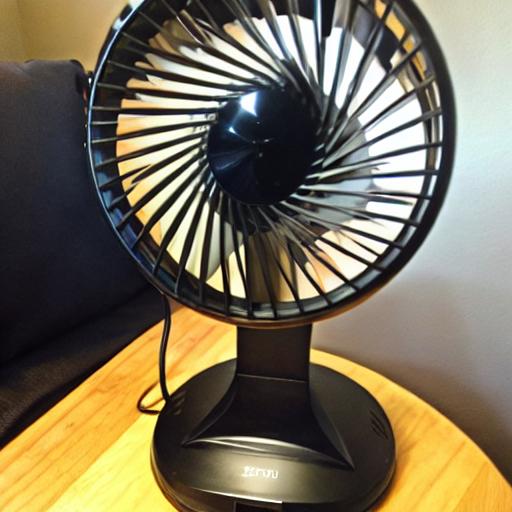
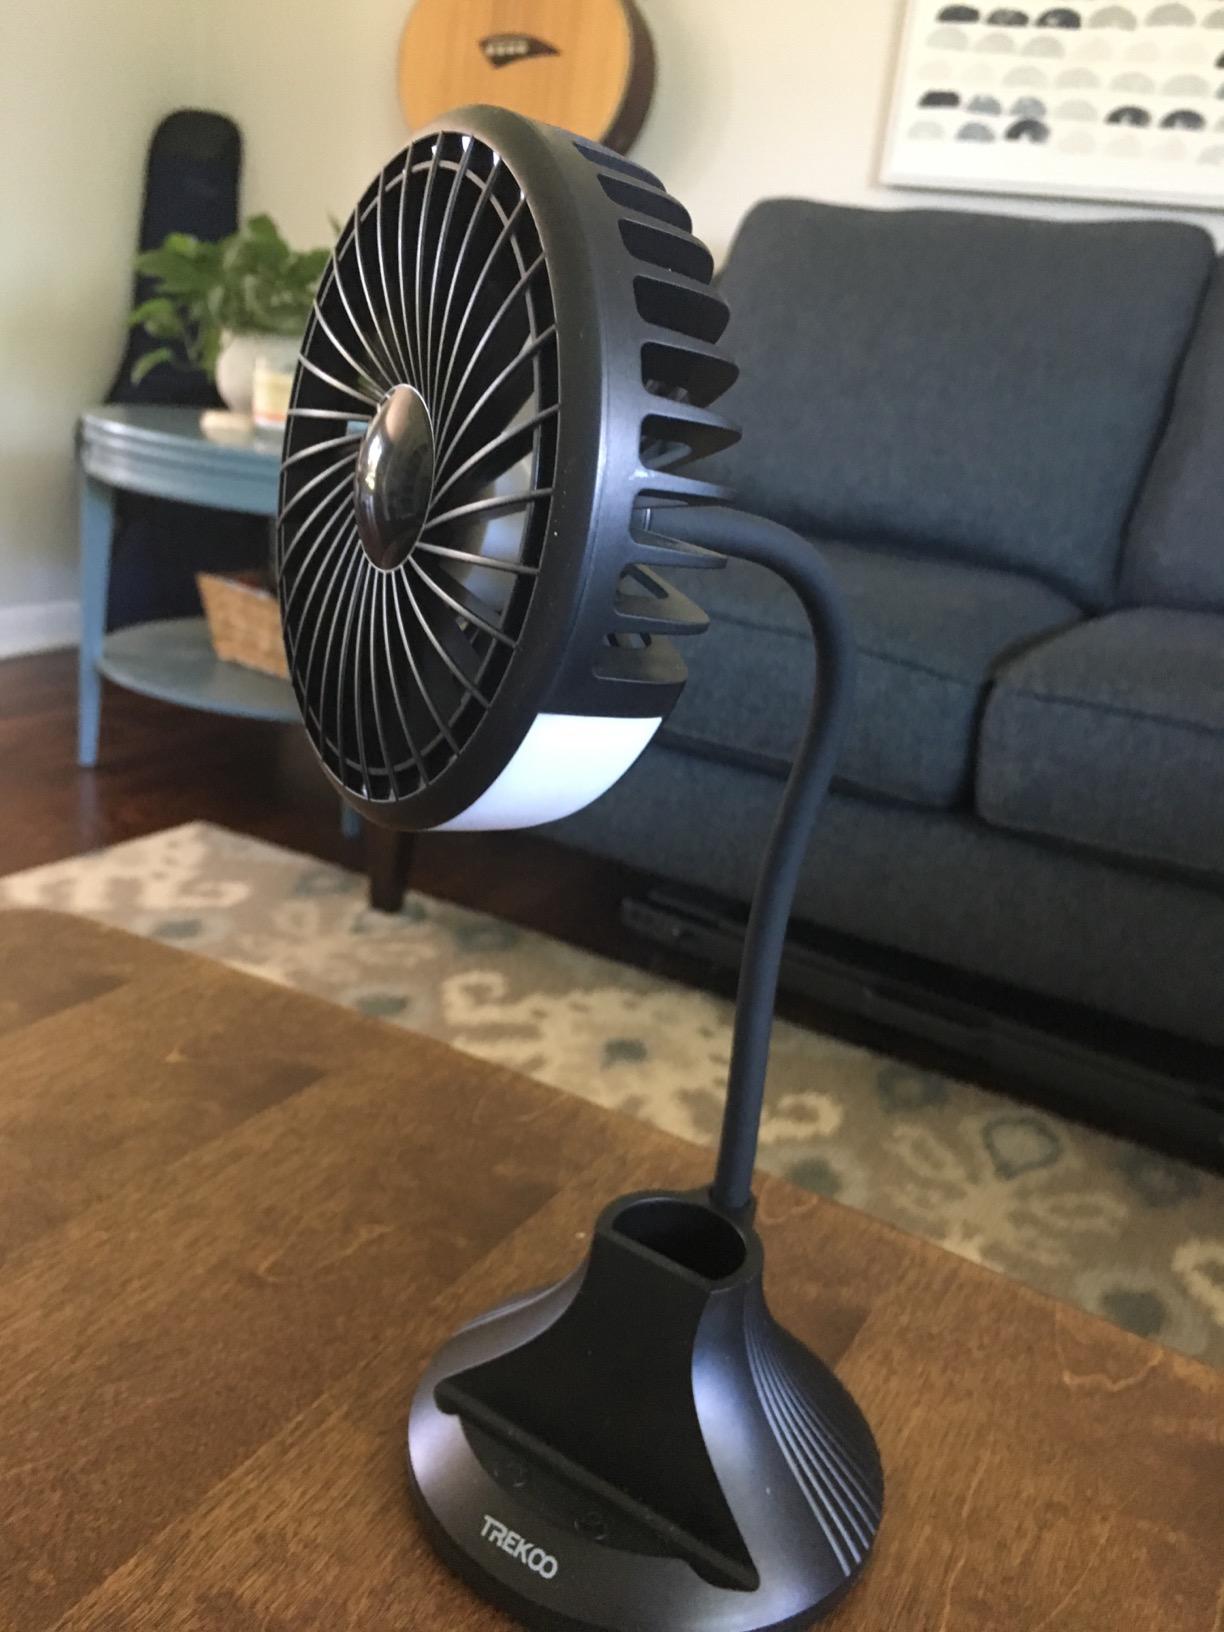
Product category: fan
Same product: no